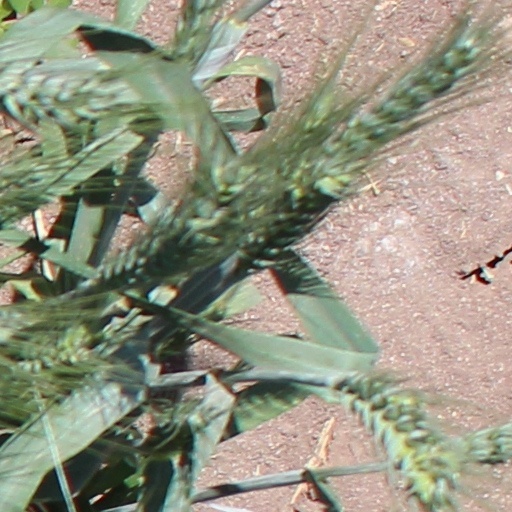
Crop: wheat